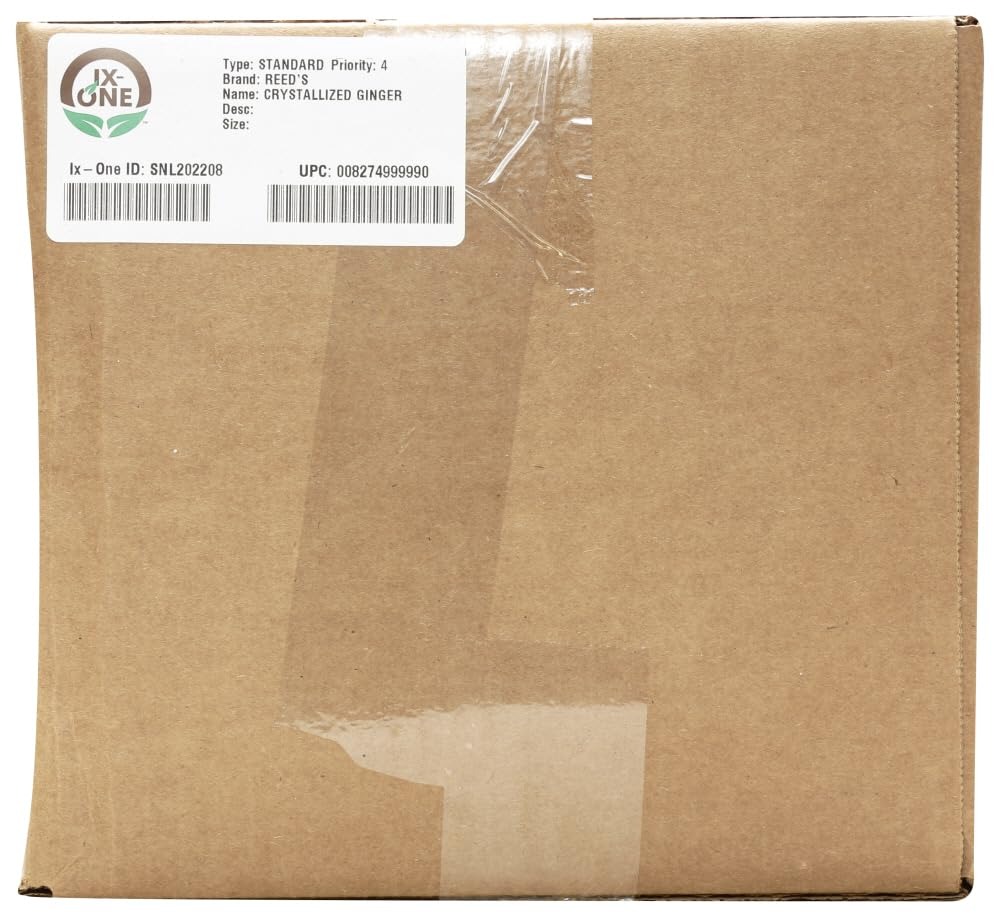
Item Name: Ginger,Crystl W/Raw Sugar
Product Description: REEDS FRUIT GINGER CRYSTLZD, 11 LB, PK- 1
Value: 176.0
Unit: Ounce

Price: 122.23